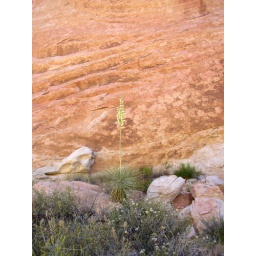
Yucca in front of stone wall